Bob Dorough

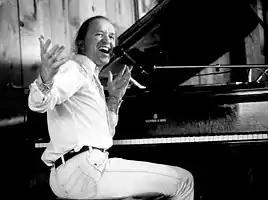
Dorough in the 1980s

Robert Lrod Dorough (December 12, 1923 – April 23, 2018) was an American bebop and cool jazz vocalist, pianist, and composer. He became famous as the composer and performer of songs in the TV series "Schoolhouse Rock!", as well as for his work with Miles Davis, Blossom Dearie, and others.